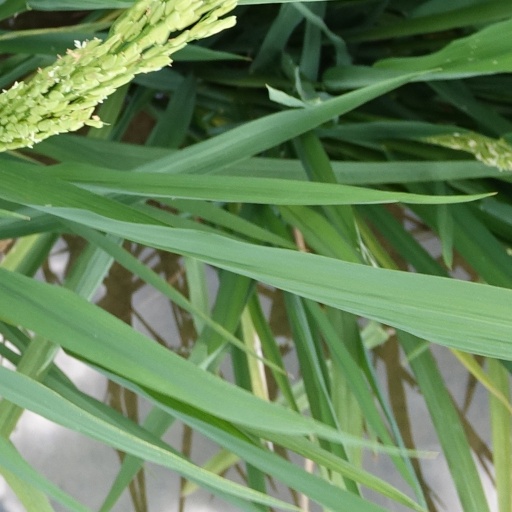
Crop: rice